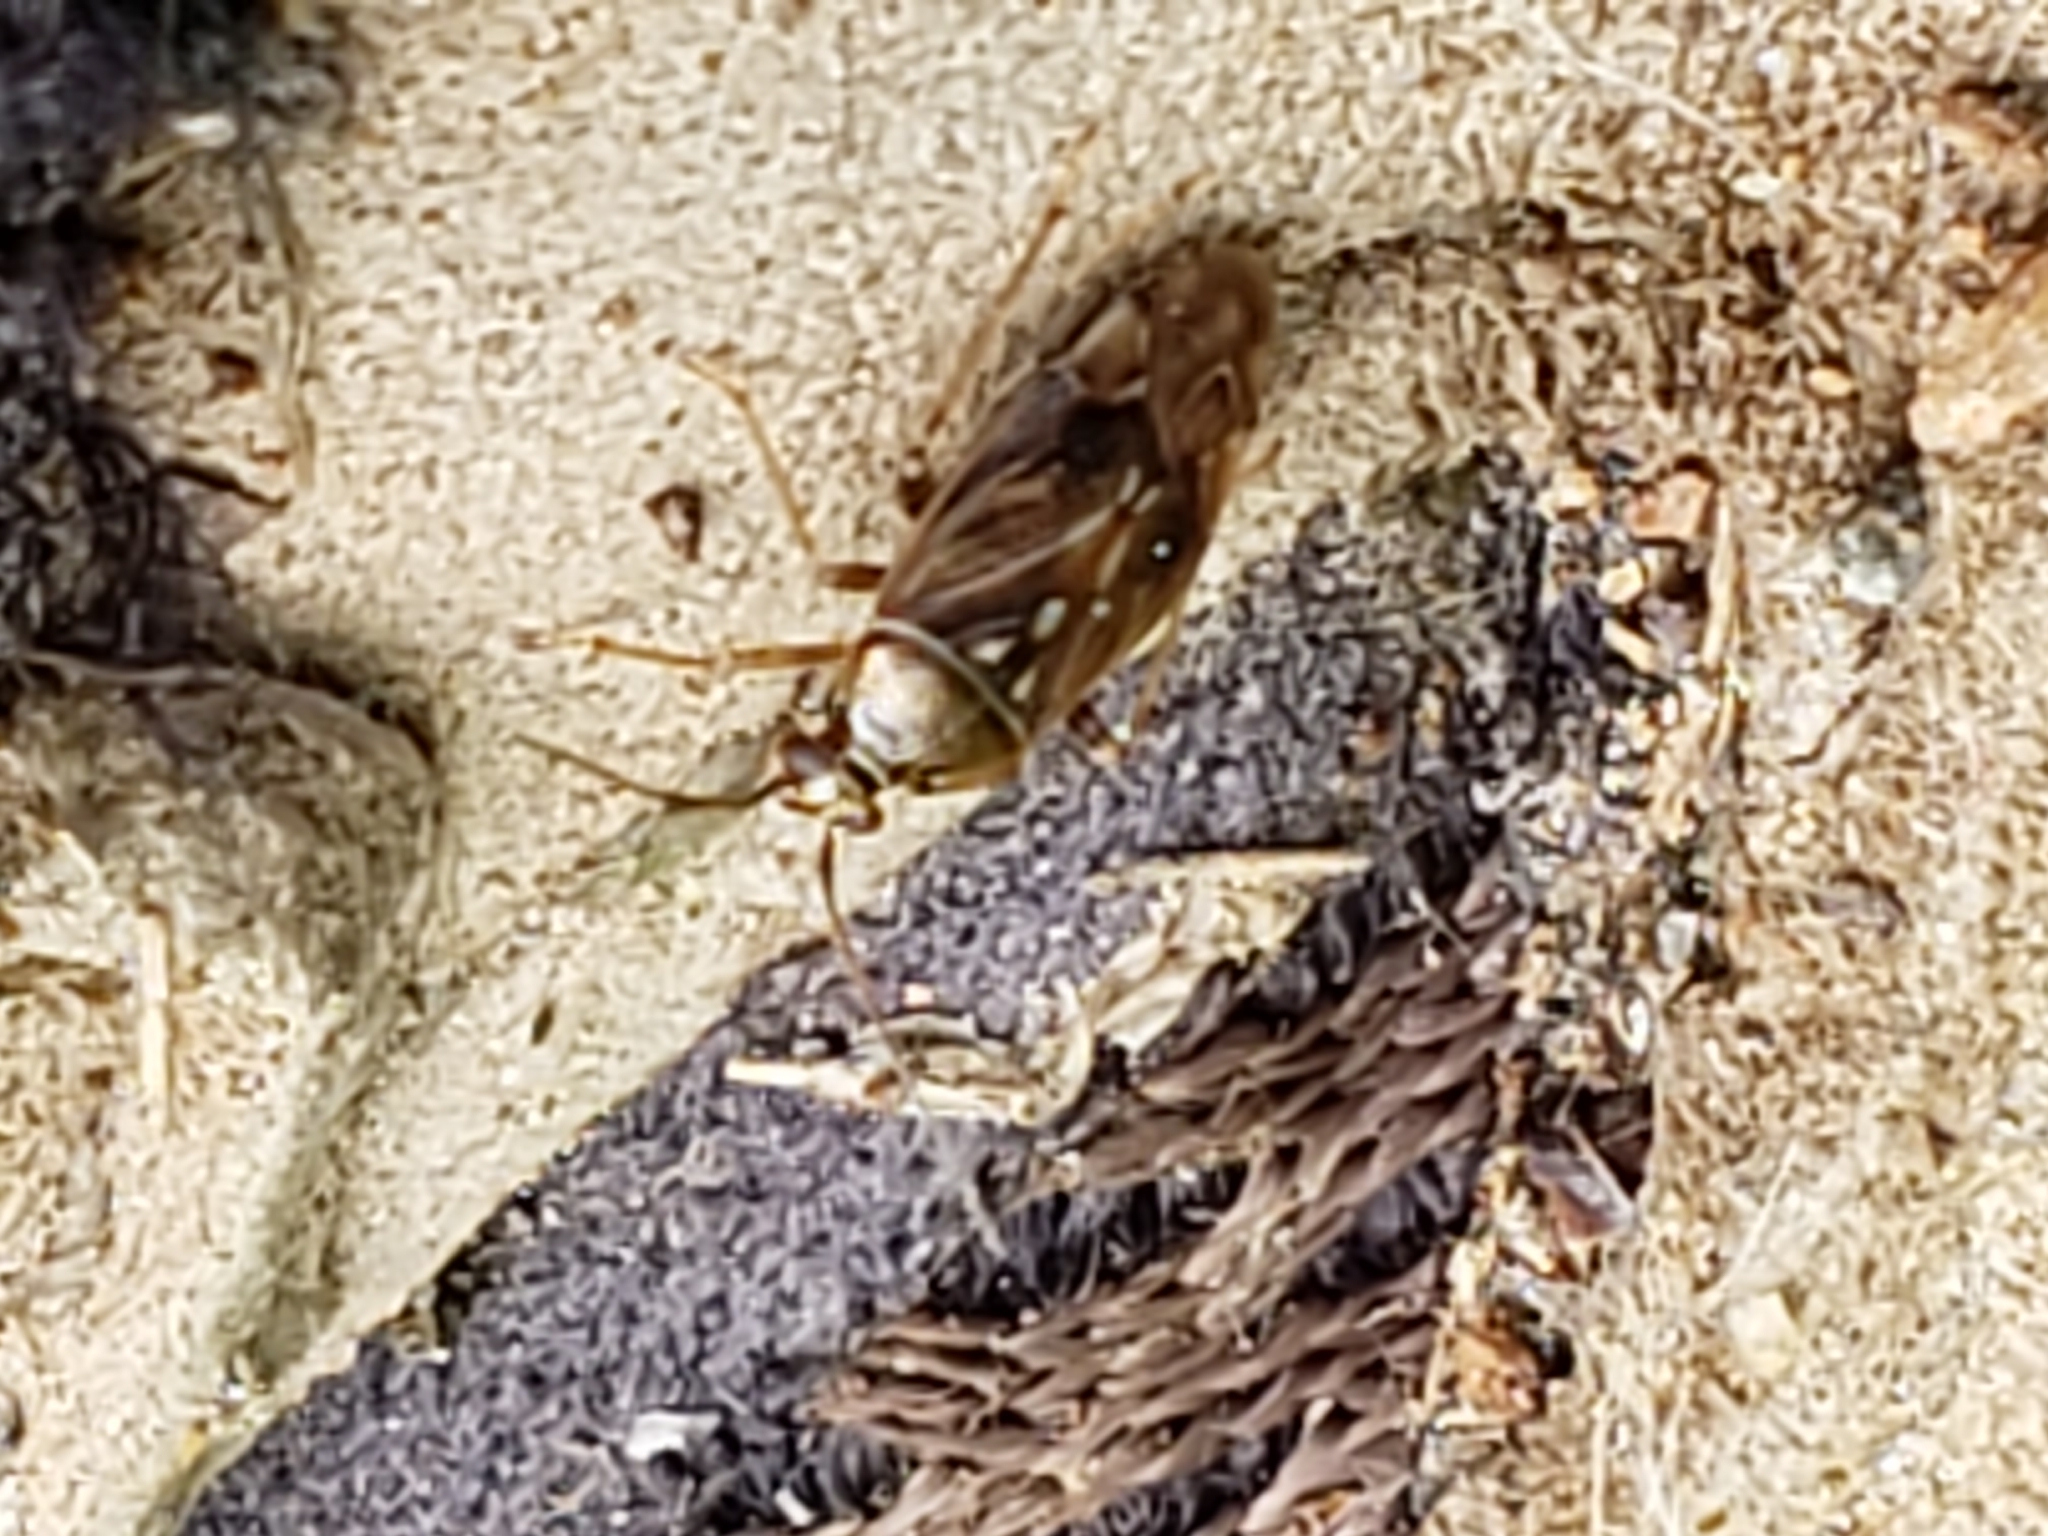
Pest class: lygus_bug